Snoop Dogg

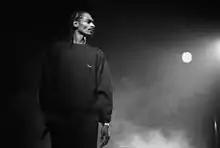
Snoop Dogg performing in 1998

Fueling the ascendance of West Coast G-funk hip hop, the singles "Who Am I (What's My Name)?" and "Gin and Juice" reached the top ten most-played songs in the United States, and the album stayed on the Billboard charts for several months. Gangsta rap became the center of arguments about censorship and labeling, with Snoop Dogg often used as an example of violent and misogynistic musicians. Unlike many of the harder-edged gangsta rap artists, Snoop Dogg seemed to show his softer side, according to music journalist Chuck Philips. "Rolling Stone" music critic Touré asserted that Snoop Dogg had a relatively soft vocal delivery compared to other rappers: "Snoop's vocal style is part of what distinguishes him: where many rappers scream, figuratively and literally, he speaks softly". "Doggystyle," much like "The Chronic," featured a host of rappers signed to or affiliated with the Death Row label including Daz Dillinger, Kurupt, Nate Dogg, and others.